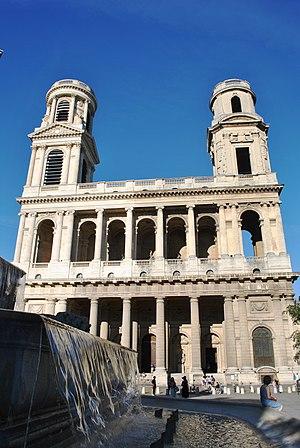
Église Saint-Sulpice (Classé) This building is indexed in the Base Mérimée, a database of architectural heritage maintained by the French Ministry of Culture,